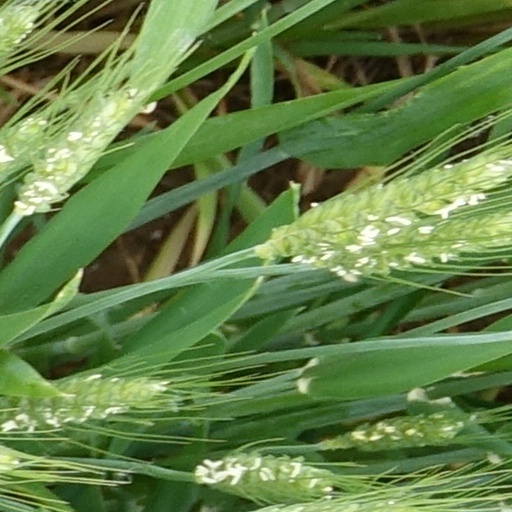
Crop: wheat